Start Cheering

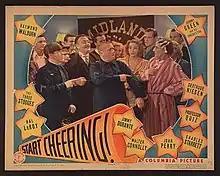

Start Cheering is a 1938 American musical film directed by Albert S. Rogell and starring Jimmy Durante, Charles Starrett, Joan Perry, and Walter Connolly. It is best remembered today for guest appearances throughout the film by The Three Stooges (Curly Howard, Moe Howard, and Larry Fine), who were Columbia Pictures' short subject headliners at the time, as campus firemen. The film's choreography was by Danny Dare.